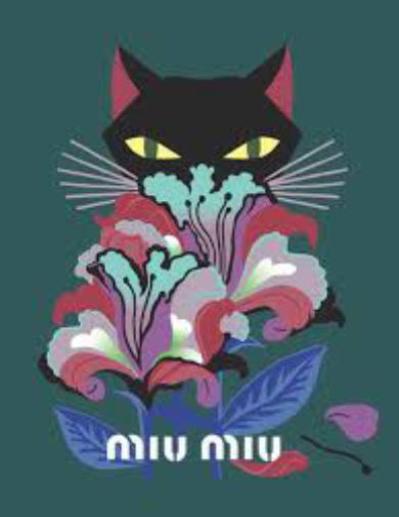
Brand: miu miu
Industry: Clothes